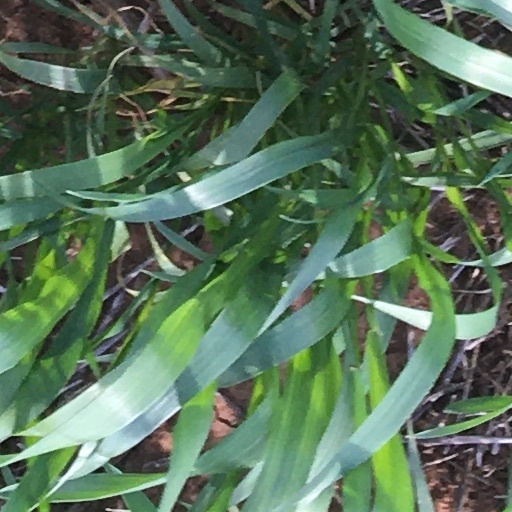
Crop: wheat